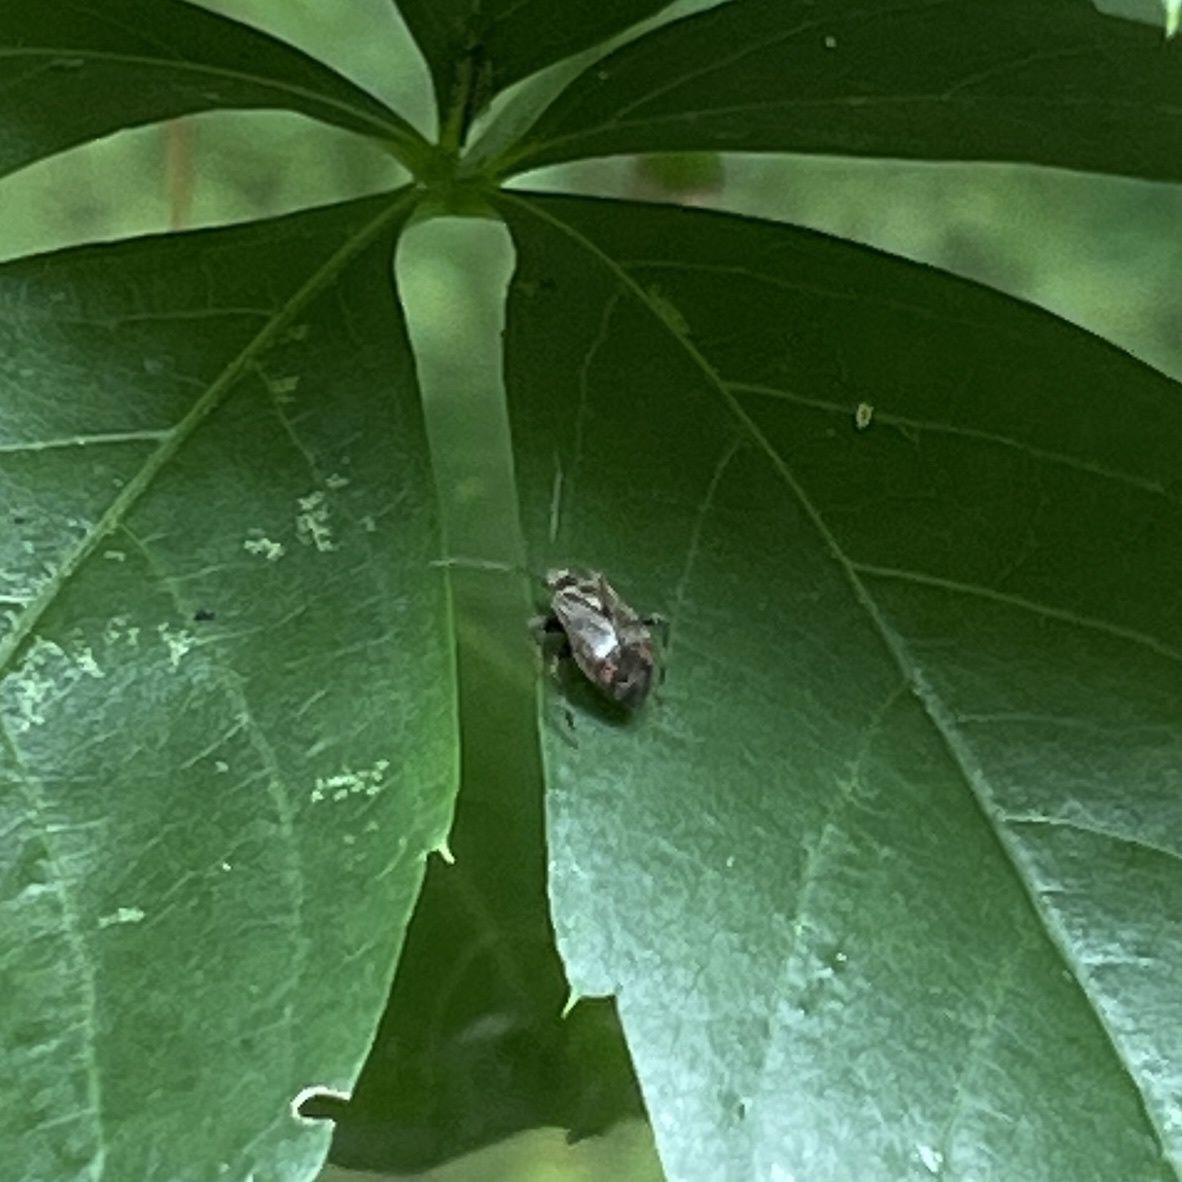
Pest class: lygus_bug